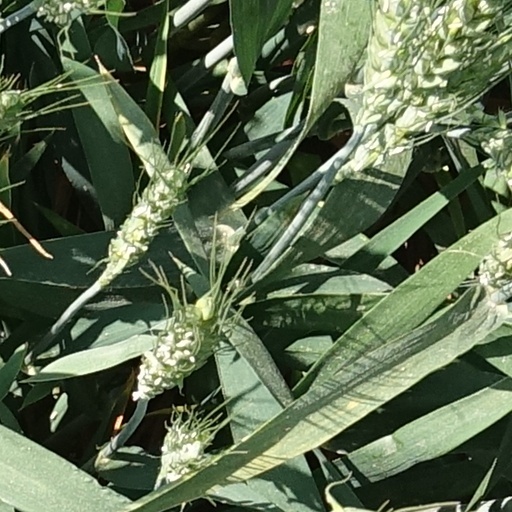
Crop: wheat